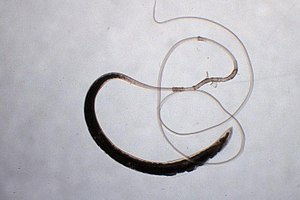
Piskeorm
En voksen piskeorm
Piskeorm er en indvoldsorm. Piskeorm er en indvoldsparasit, som er udbredt i hele verden og kan blive op til 7 cm lang.